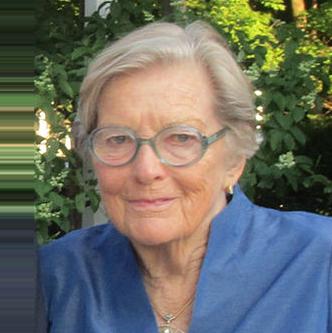
Age: 84